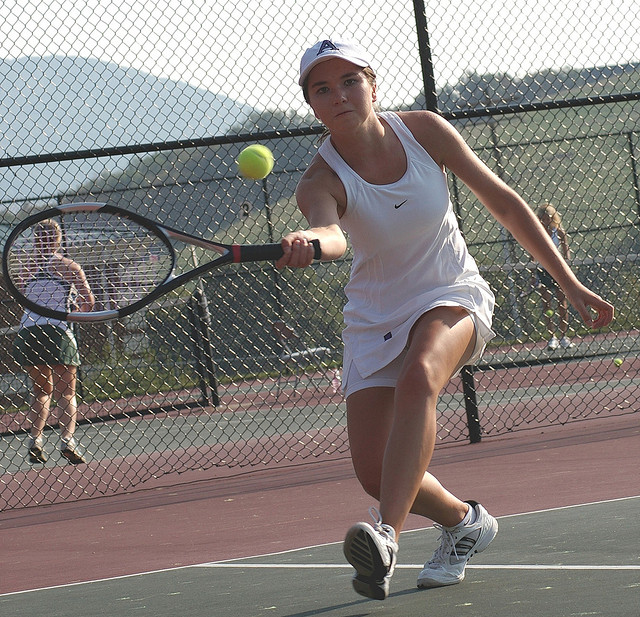
người phụ nữ áo trắng đang cầm vợt đánh tennis trên sân